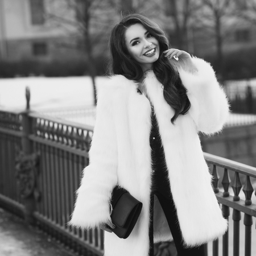
happy joyful girl in white fur coat holding black leather handbag and walking down the street on a cold winter evening at sunset